Protests against Rodrigo Duterte

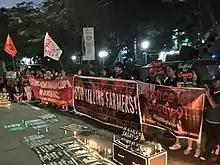
Protesters rallied against peasant killings under Duterte, including the Sagay massacre

Demonstrations staged by the supporters of Supreme Court Chief Justice Maria Lourdes Sereno occurred, following her impeachment process filed against her and her subsequent indefinite leave. The main reasons for the impeachment proceedings, according to the complainant, lawyer Larry Gadon, was that Sereno allegedly failed to declare her Statement of Assets, Liabilities and Net worth (SALN) and was also responsible for tax misdeclarations and unauthorized expenses.